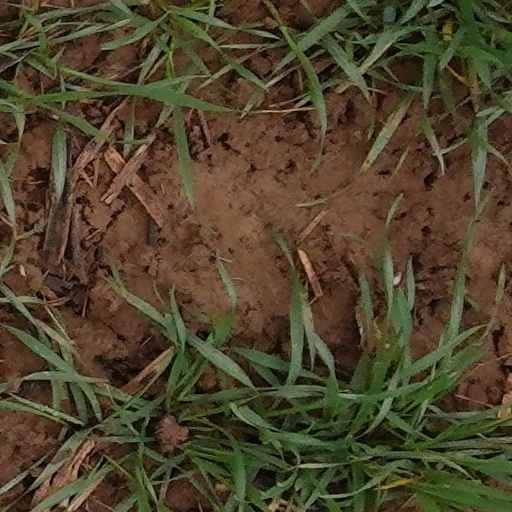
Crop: wheat